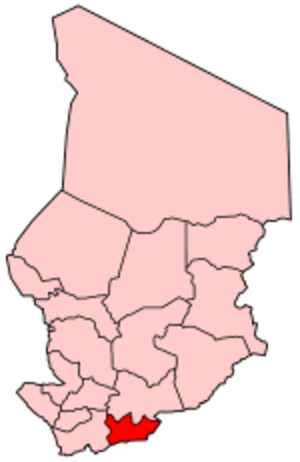
Connu anciennement sous le nom de Mayaro, Séwé est un village de 2 000 habitants, situé dans le Sud du Tchad. Le village est rattaché à l'ancienne sous-préfecture du Mandoul, aujourd'hui Région du Mandoul. Les habitants de ce village sont des Sara, une des ethnies majoritaires de la zone méridionale du pays. Le tout Premier Président du Tchad, Ngarta Tombalbaye est issu de cette ethnie.